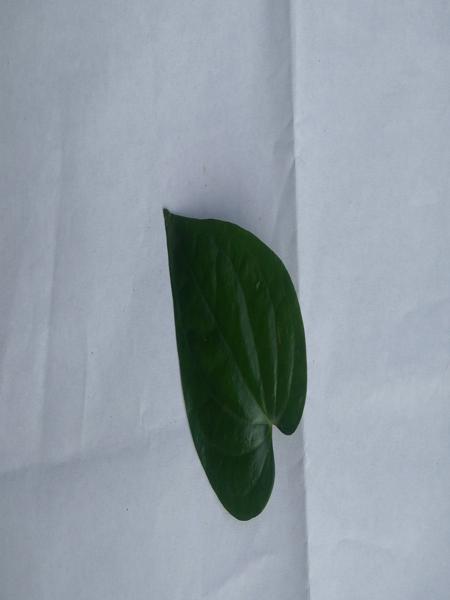
Plant: Betel